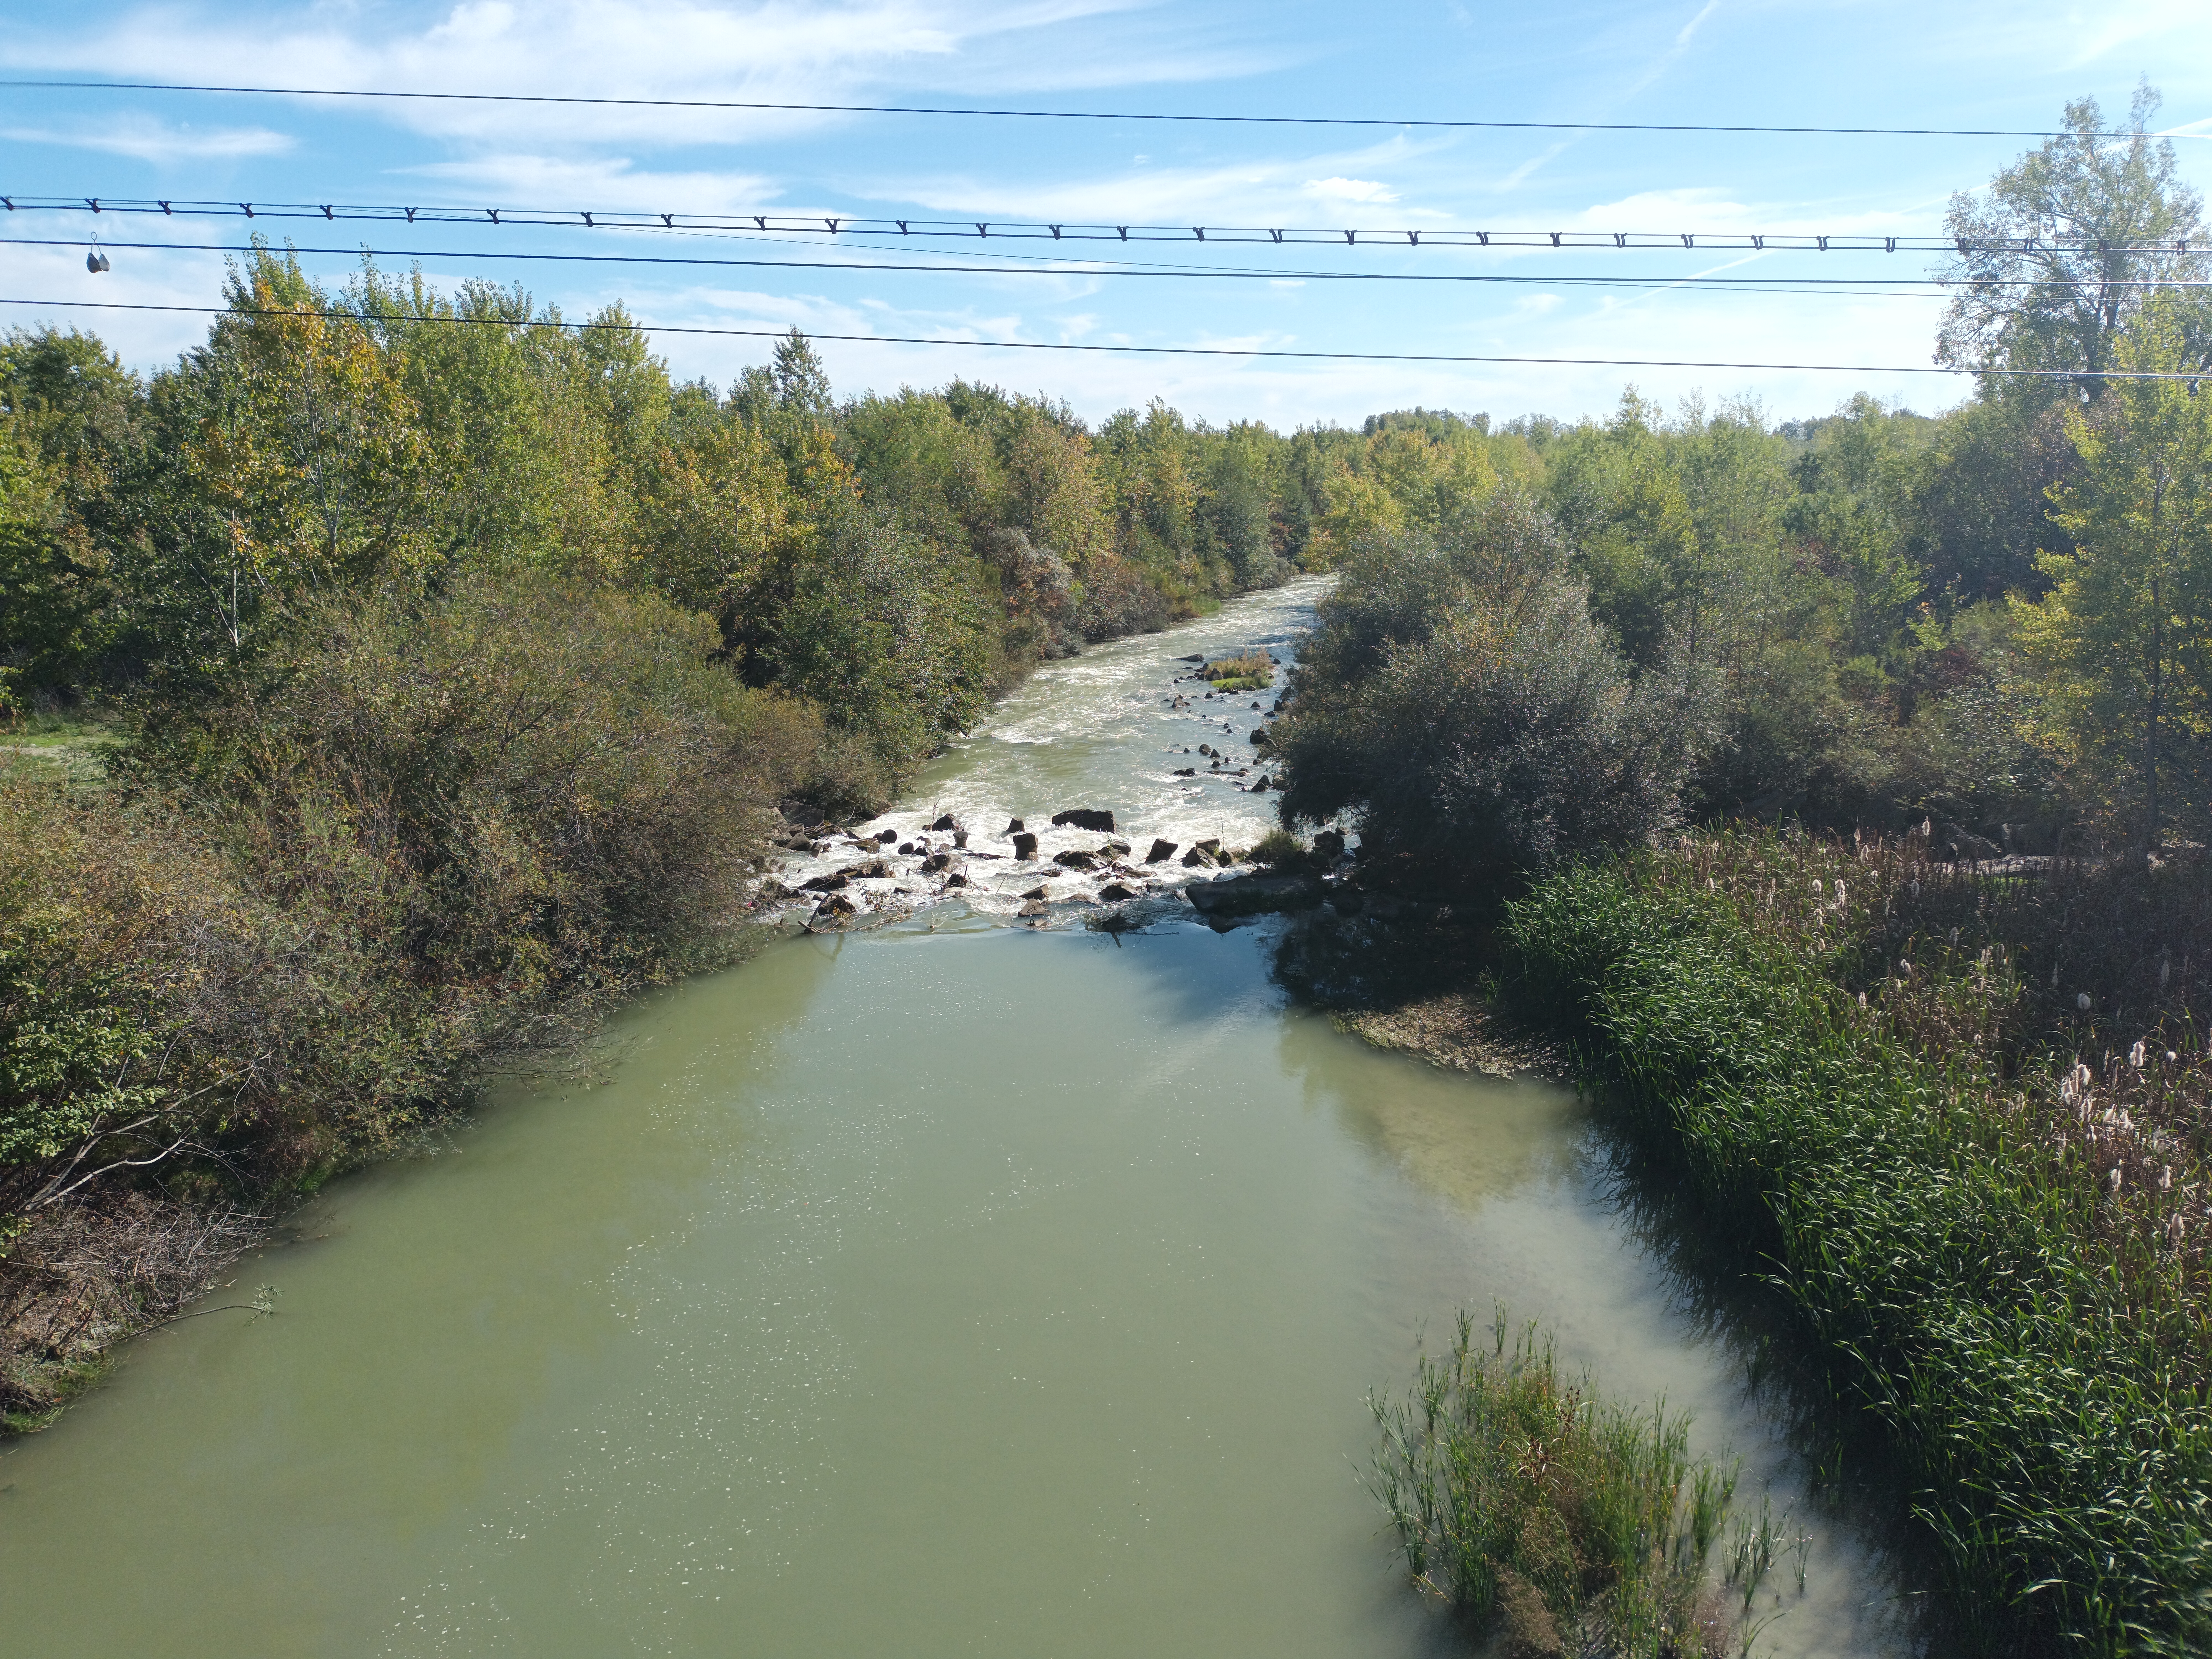
natural, water, cloud, plant, plant community, sky, natural environment, natural landscape, fluvial landforms of streams, lake, watercourse, riparian zone, landscape, rural area, grass, tree, tidal marsh, wetland, lacustrine plain, stream, creek, grassland, road, reflection, wildlife, arroyo, channel, reservoir, canal, marsh, Freshwater marsh, bog, salt marsh, floodplain, riparian forest, forest, shrub, fen, shrubland, inlet, loch, estuary, lake district, aerial photography, pond, tributary, levee, rock, bayou, bird's eye view, coast